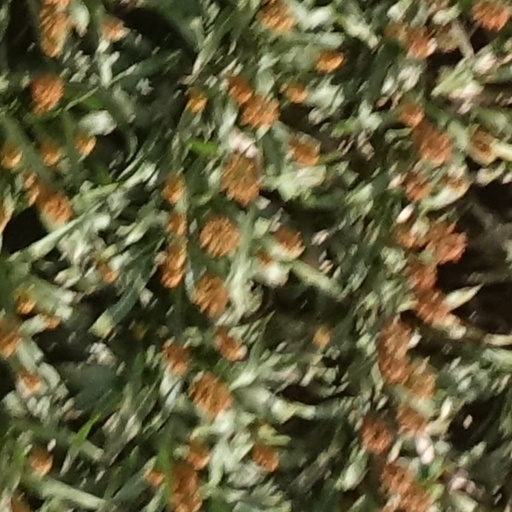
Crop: sorghum